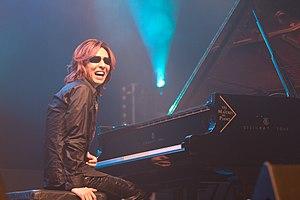
Toshi et Yoshiki, de X Japan, en duo à Japan Expo 2010 (Paris, France).